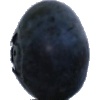
Label: blueberry